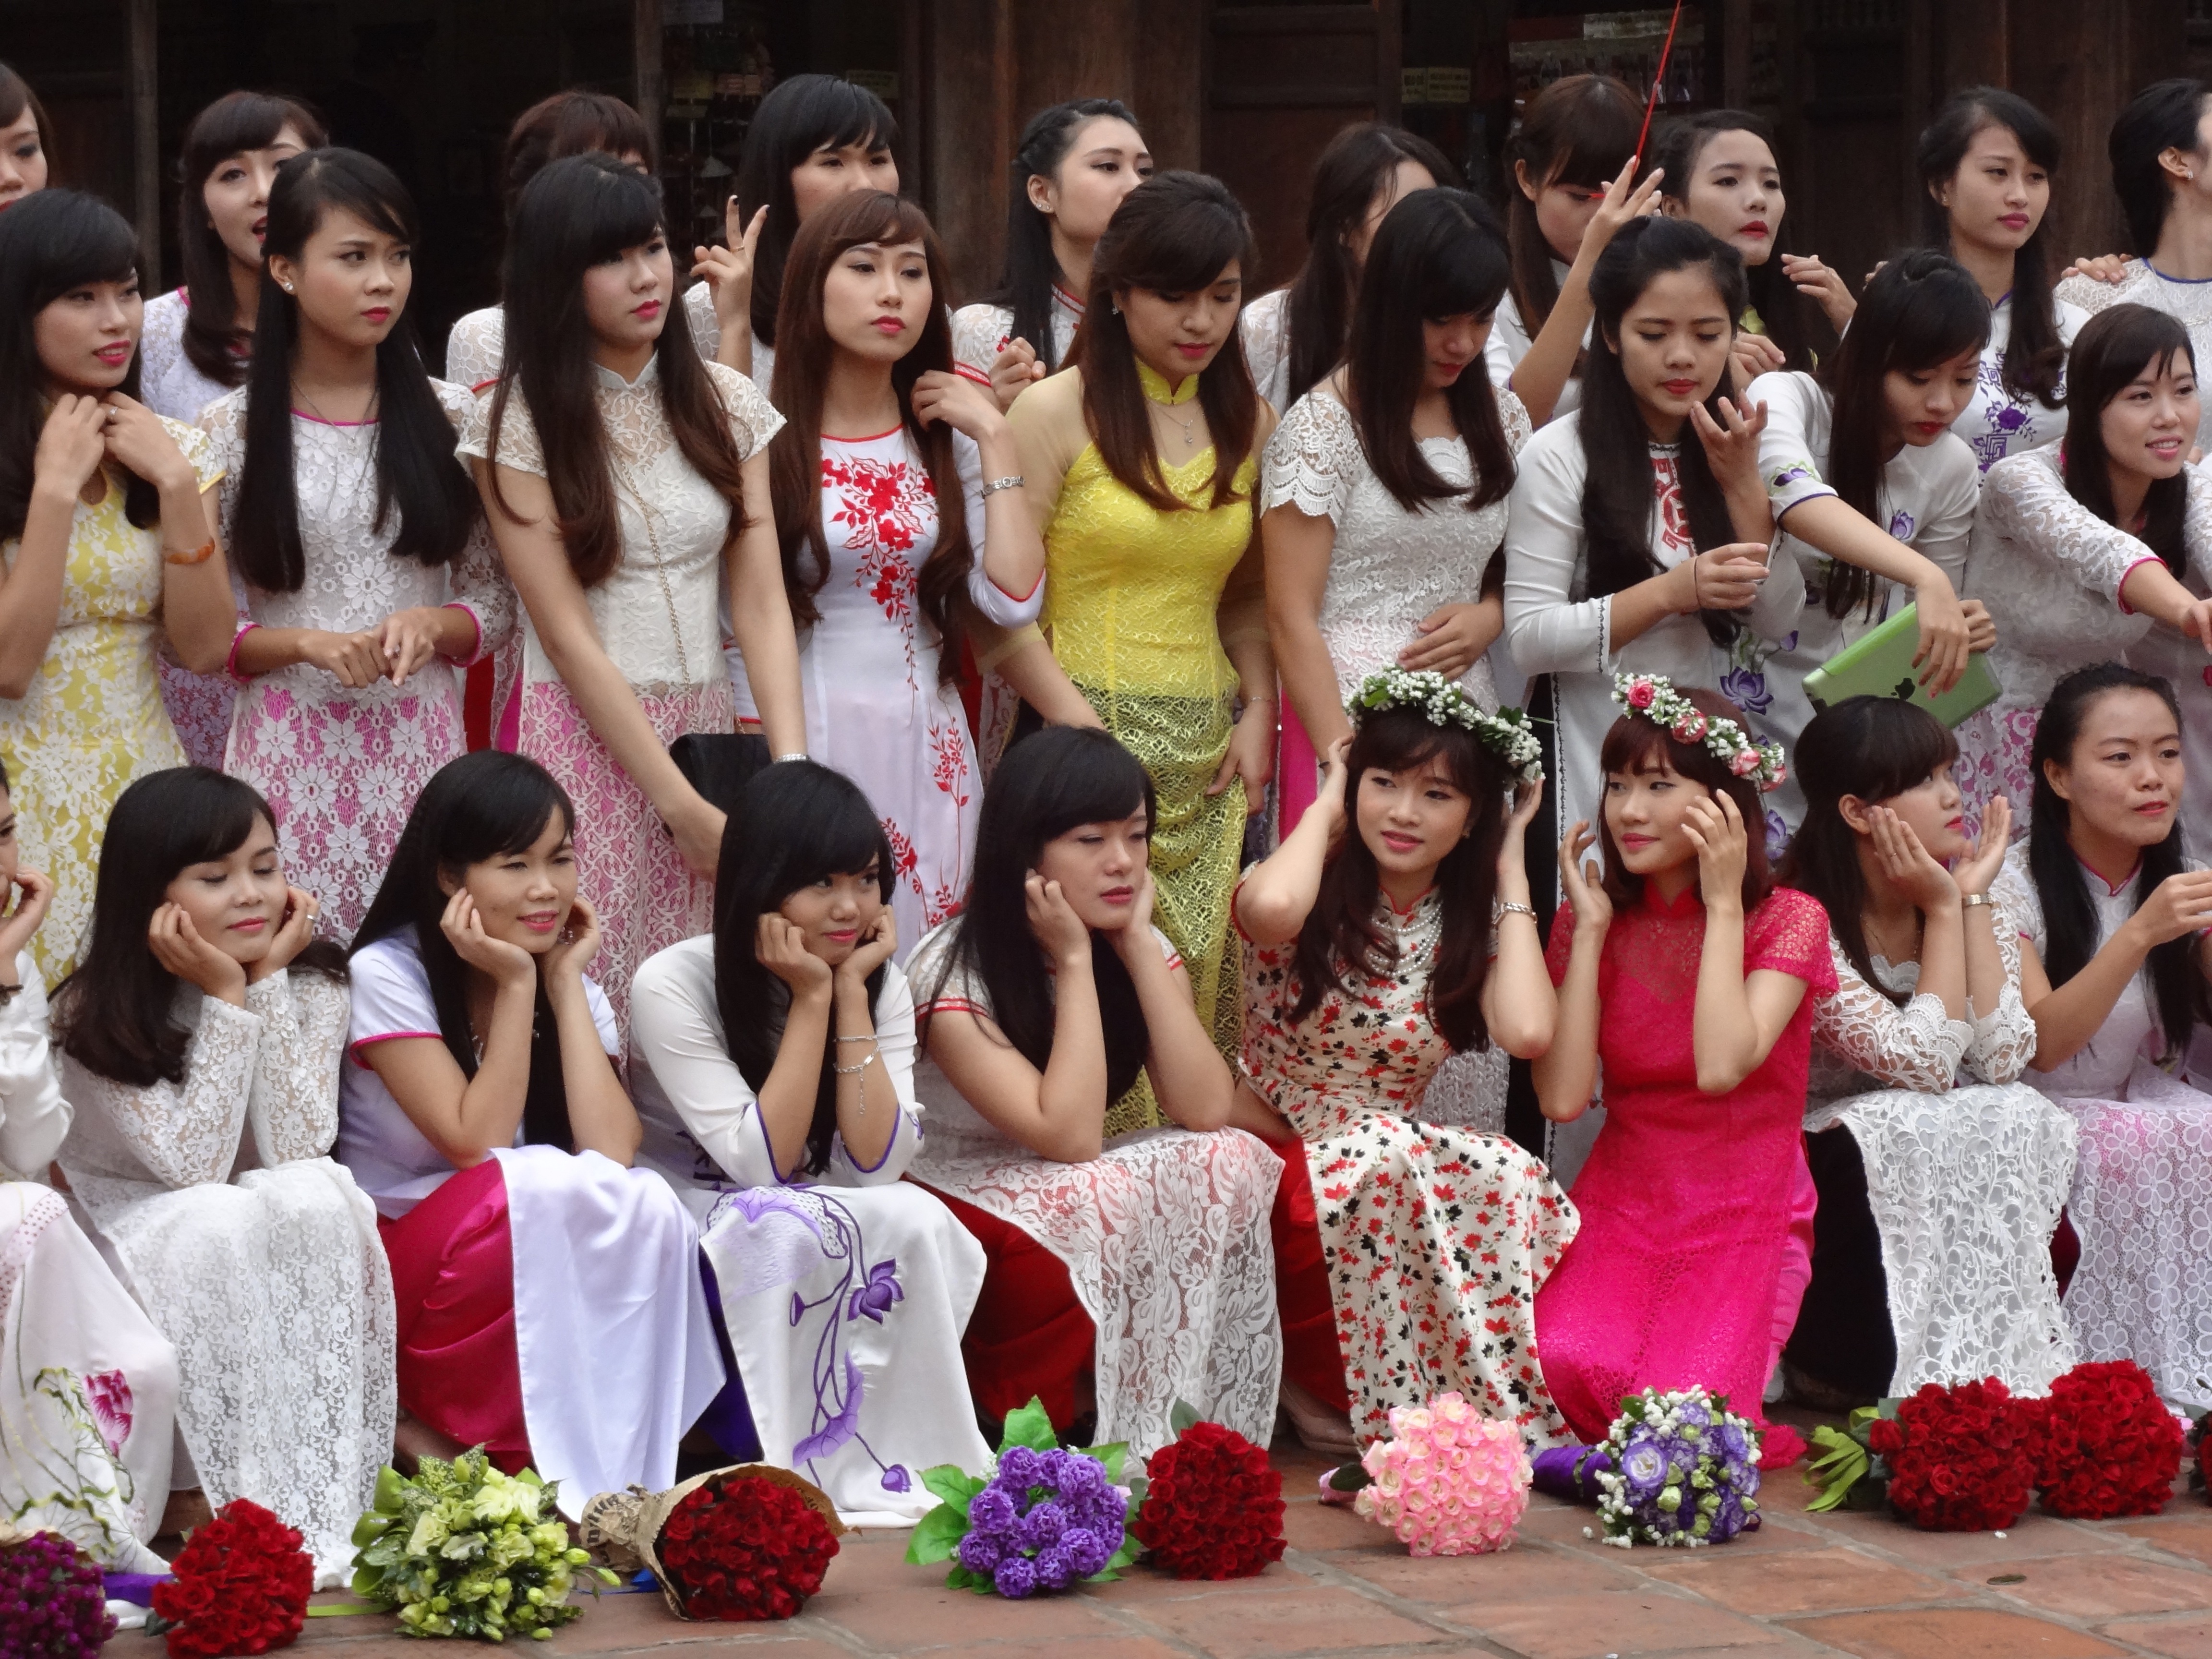
girl, holiday, asia, fashion, celebrate, flowers, graduation, vietnam, hanoi, quinceanera, group picture, musical theatre